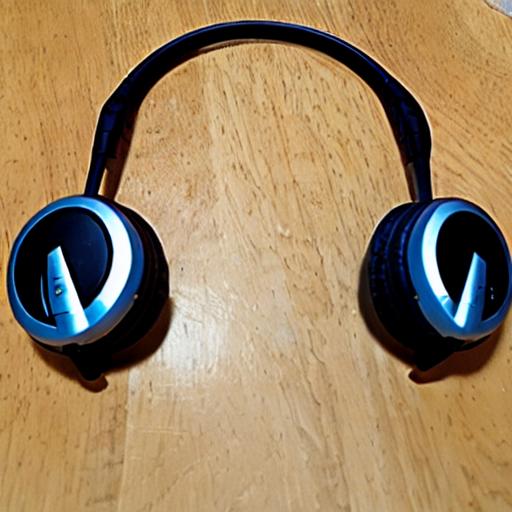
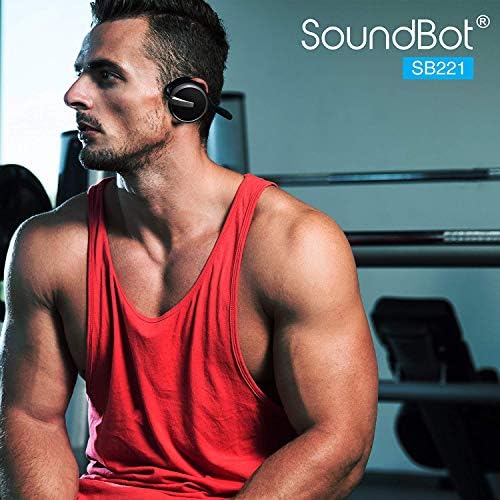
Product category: headphones
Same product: no